Authigenesis

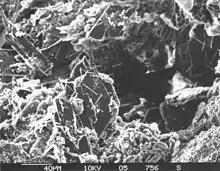
Authigenic minerals in marine sediment

Authigenesis is the process whereby a mineral or sedimentary rock deposit is generated where it is found or observed. Such deposits are described as authigenic. Authigenic sedimentary minerals form during or after sedimentation by precipitation or recrystallization as opposed to detrital minerals, which are weathered by water or wind and transported to the depositional location. Authigenic sediments are the main constituents of deep sea sedimentation, compared to shallow waters or land where detrital sediments are more common.